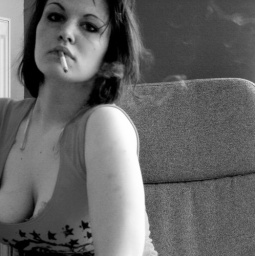
cry me a river build a bridge and get over it